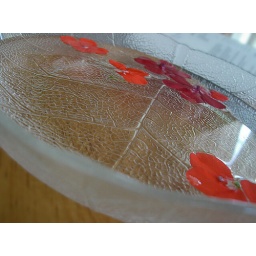
petals in a bowl of water